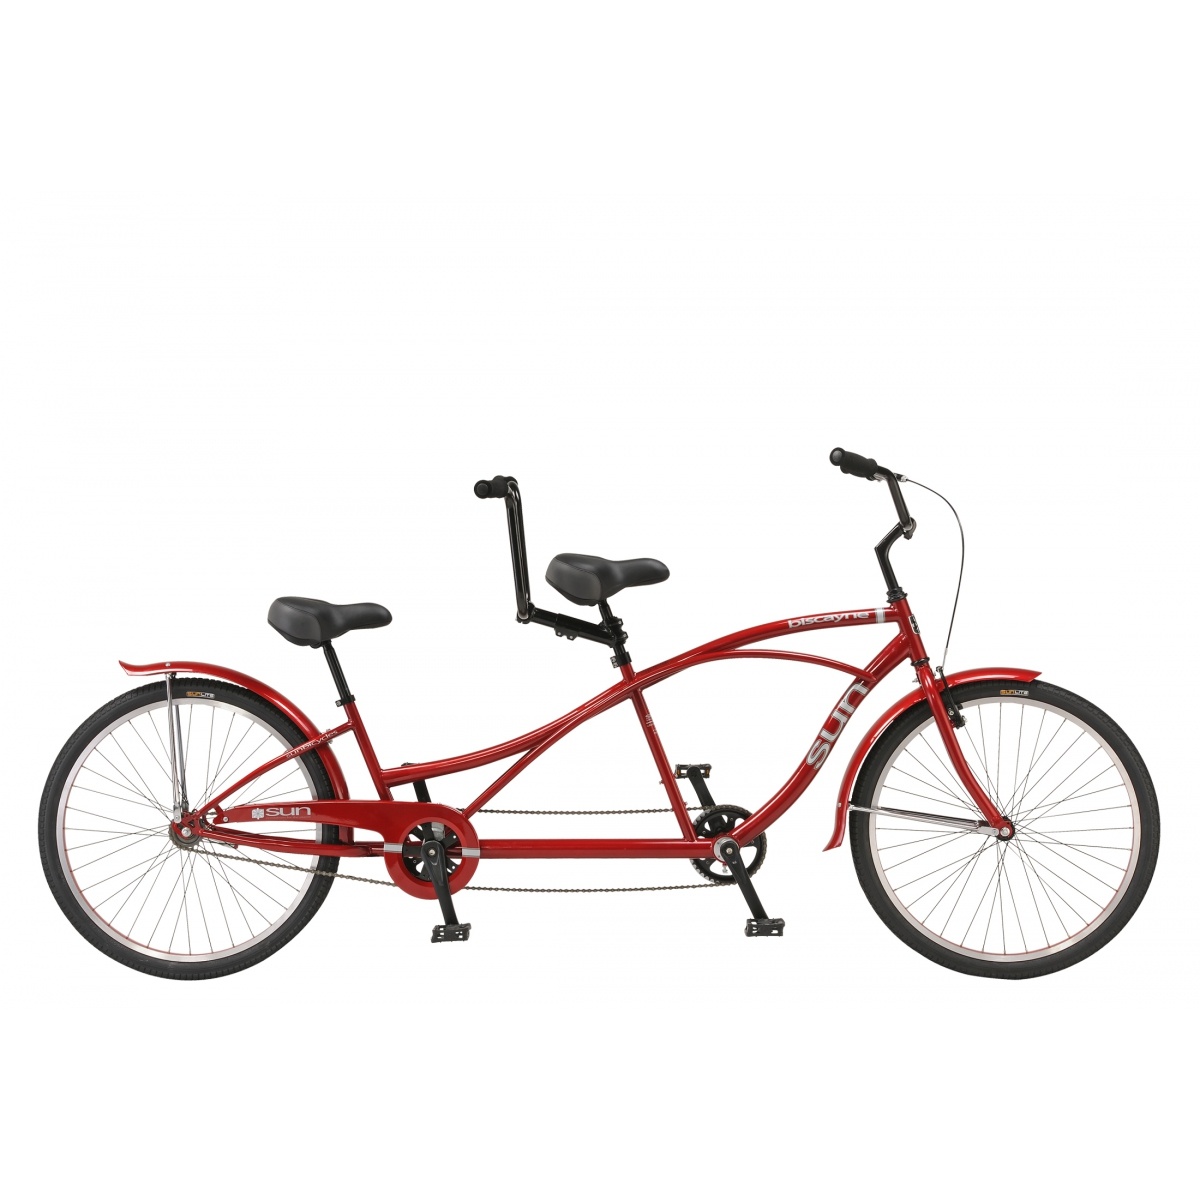
Bike Sun Biscayne Tandem Cb Met-Red 09
BIKE SUN BISCAYNE TANDEM CB MET-RED 09 Brand: SUN BICYCLES Model: Biscayne Tandem CB Length: 80.000000000 Width: 8.000000000 Height: 28.000000000 Weight lb: 63.000000000000 Barcode: 072774688630
Brand: SUN BICYCLES
Category: Sporting Goods > Outdoor Recreation > Cycling > Bicycles > Tandem Bikes